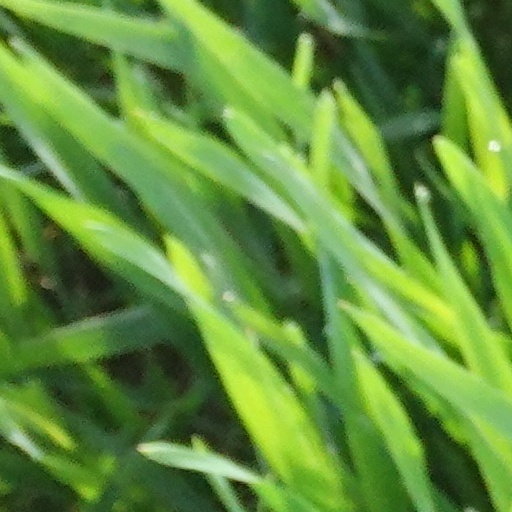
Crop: wheat